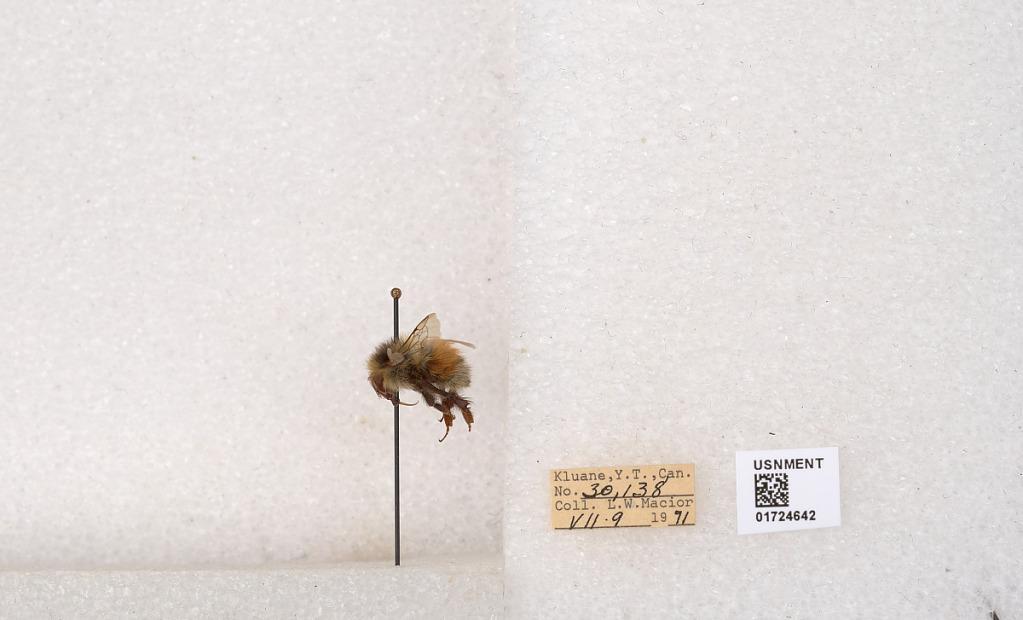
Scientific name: Bombus (Pyrobombus) sylvicola Kirby
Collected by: L. Macior
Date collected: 1971-7-9
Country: Canada
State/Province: Yukon Territory
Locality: Kluane National Park and Reserve
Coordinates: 60.7493, -139.504